Guoba Cuisine

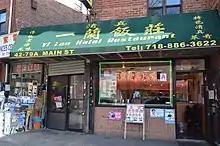
A Chinese canteen which sells Guoba cuisine in New York

"The Technical Standard and Criteria for Well-known Traditional Tianjin Speciality Snacks" summarizes the main-stream cooking techniques of Guoba Cuisine and set it as the non-binding standard for the industry groups.